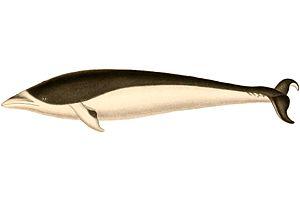
Cette liste commentée recense la mammalofaune à l'archipel Crozet. Elle répertorie les espèces de mammifères crozetiens actuels et celles qui ont été récemment classifiées comme éteintes. Cette liste comporte 19 espèces réparties en cinq ordres et onze familles, dont une est « en danger », une autre est « vulnérable », une encore est « quasi menacée » et cinq ont des « données insuffisantes » pour être classées.
Le Dauphin aptère austral est une espèce de cétacé odontocète de la famille des Delphinidae. C'est l'unique dauphin sans aileron dorsal de l'Hémisphère Sud.
La province de Terre de Feu est une région administrative de l'Argentine située sur la grande île de la Terre de Feu, en Patagonie argentine. L'Argentine revendique le rattachement à la province des Malouines, de l'archipel de Géorgie du Sud-et-les Îles Sandwich du Sud et d'une partie de l'Antarctique. C'est la raison pour laquelle le nom complet de la région est « Terre de Feu, Antarctique et îles de l’Atlantique sud ».